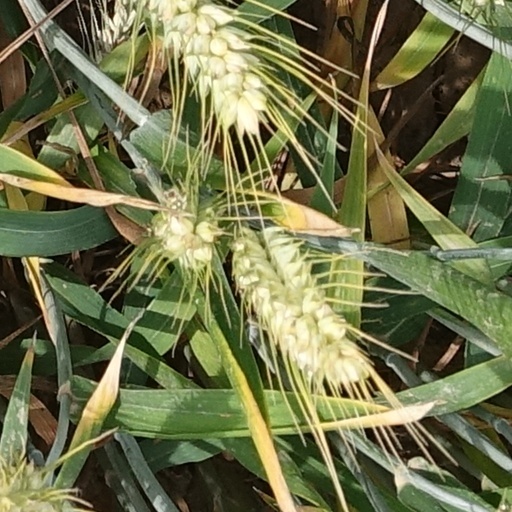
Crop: wheat